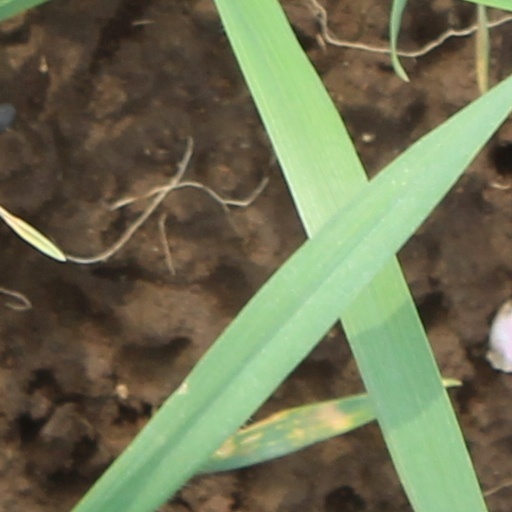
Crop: wheat